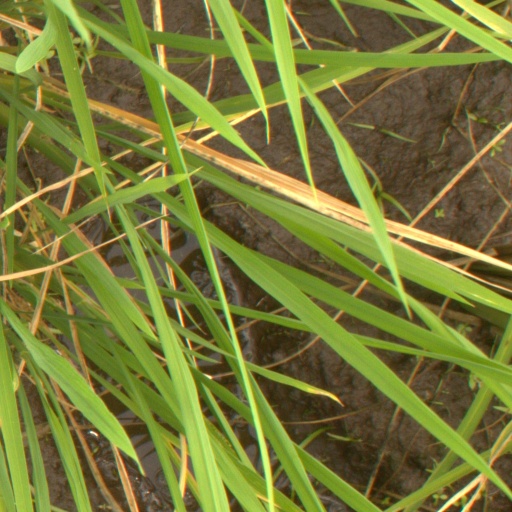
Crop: rice